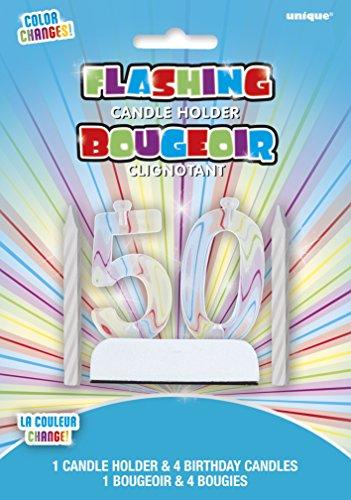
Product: Flashing Number 50 Cake Topper & Birthday Candle Set, 5pc
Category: Home & Kitchen | Home Décor | Candles & Holders | Candles | Specialty Candles | Birthday Candles
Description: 1 Number 50 flashing candle holder.
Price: $6.20